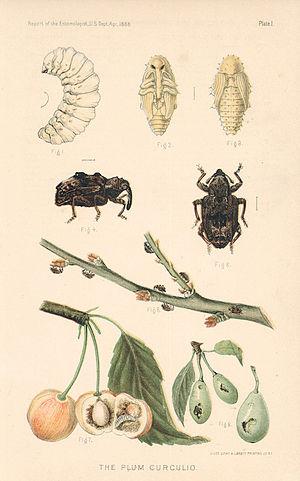
Le Charançon américain du prunier, ou Charançon de la prune est une espèce d'insectes coléoptères de la famille des Curculionidae originaire d'Amérique du Nord. Ce charançon est indigène des régions situées à l'est des Montagnes Rocheuses aux États-Unis et au Canada. Il s'attaque à diverses espèces de plantes de la famille des Rosaceae, notamment les arbres fruitiers. Les dégâts causés aux cultures de pêches, prunes, pommes et cerises peuvent être très importants et aggravés par des attaques secondaires d'autres agents pathogènes.